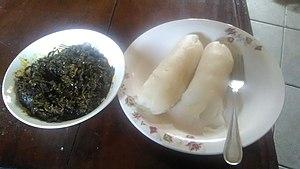
Le water fufu est un mets fait à base de manioc trempé dans de l'eau pendant trois à cinq jours. Il est typique et de tradition dans les zones anglophones du Cameroun. Il s'accompagne d'un plat de légumes verts appelé eru.
Le Cameroun, en forme longue la république du Cameroun, est un pays d'Afrique centrale, situé entre le Nigéria au nord-nord-ouest, le Tchad au nord-nord-est, la République centrafricaine à l'est, la république du Congo au sud-est, le Gabon au sud, la Guinée équatoriale au sud-ouest et le golfe de Guinée au sud-ouest. Les langues officielles sont le français et l'anglais pour un pays qui compte une multitude de langues locales.
Le Gnetum africanum est une plante de la forêt tropicale du bassin du Congo, du genre Gnetum. La plante est également connue sous le nom de nkumu au Gabon, les noms d'okok ou eru dans la gastronomie camerounaise, de mfumbua ou koko dans la cuisine congolaise et centrafricaine ou encore afang au Nigeria.
La Région du Sud-Ouest est l'une des dix régions du Cameroun, située dans le sud-ouest du pays et frontalière du Nigéria. Son chef-lieu est Buéa.